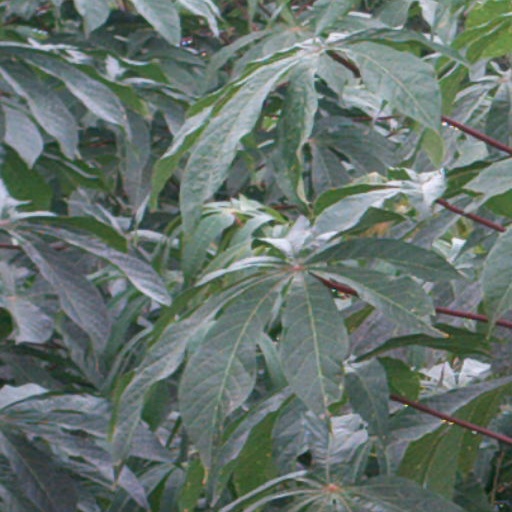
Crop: cassava